Darren Till

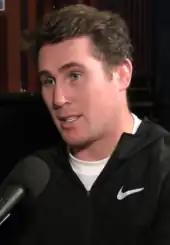
Till in 2020

Till faced Robert Whittaker on 26 July 2020 at . He lost the fight via unanimous decision.